Bad Ragaz

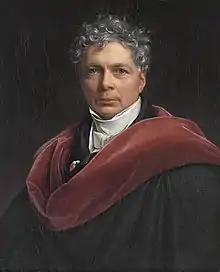
Friedrich Wilhelm Schelling 1835

The Village Baths with the water cure rooms at Bartholoméplatz 1, the chapel of St. Leonhard and the ruins of Freudenberg Castle are listed as Swiss heritage sites of national significance.